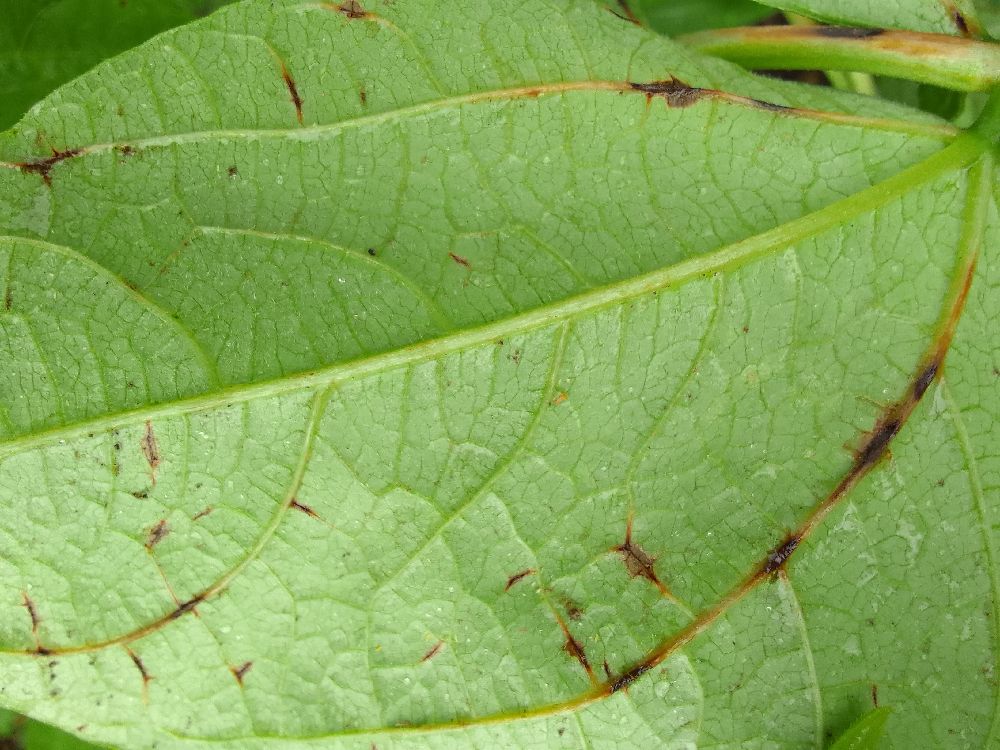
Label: anthracnose